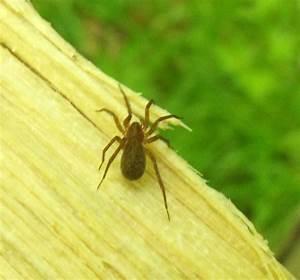
spider